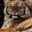
Label: tiger